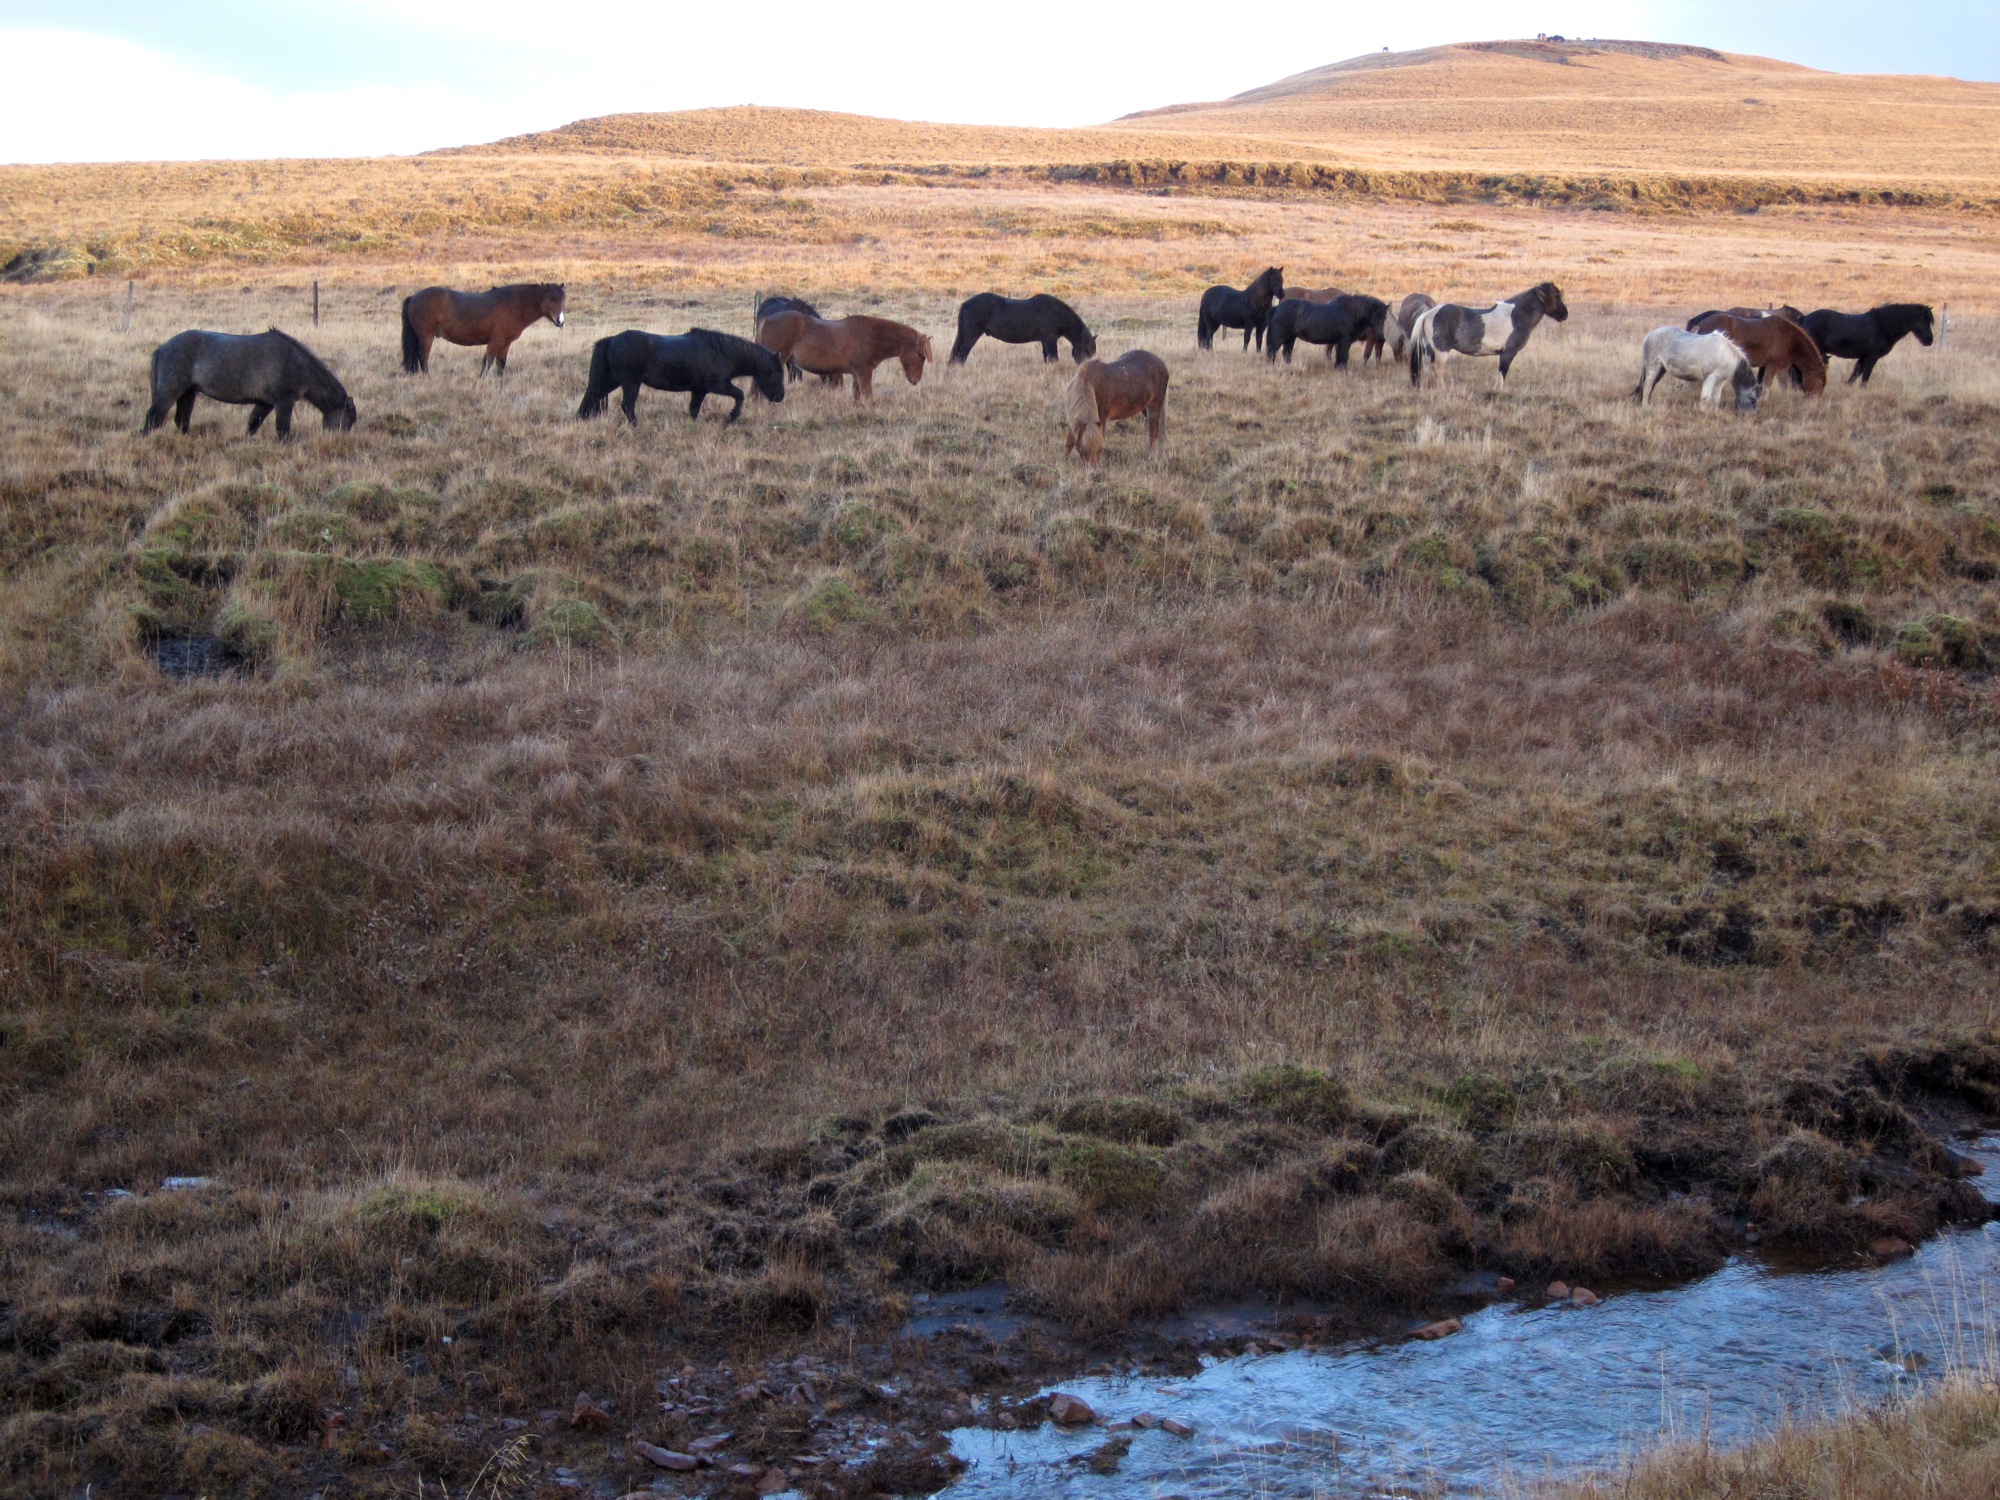
landscape, wilderness, prairie, wildlife, herd, pasture, grazing, iceland, fauna, savanna, plain, grassland, plateau, habitat, safari, ecosystem, skinnhufa, tundra, steppe, natural environment, cattle like mammal